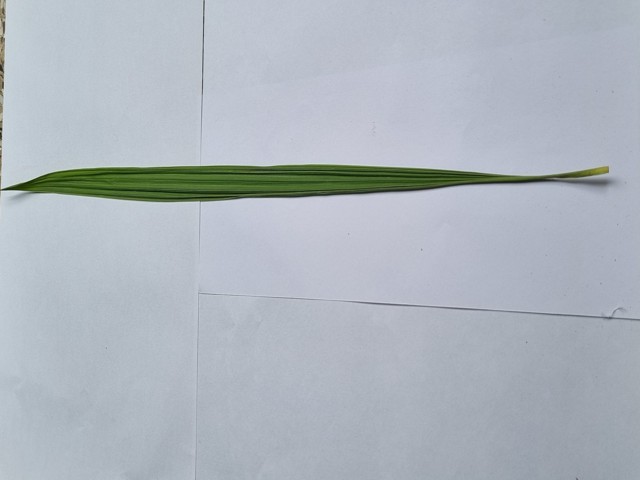
Plant: betal